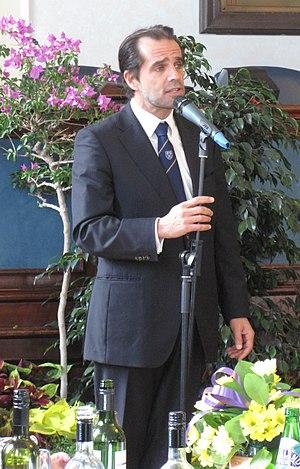
Miguel Filipe Machado de Albuquerque, né le 4 mai 1961 à Funchal, est un homme politique portugais, membre du Parti social-démocrate. Il est président du gouvernement régional de Madère depuis 2015.